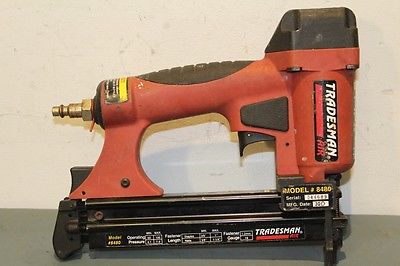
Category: stapler